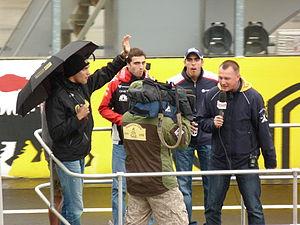
Le Grand Prix automobile de Hongrie 2011, disputé le 31 juillet 2011 sur le Hungaroring, est la 850ᵉ épreuve du championnat du monde de Formule 1 courue depuis 1986 et la onzième manche du championnat 2011.